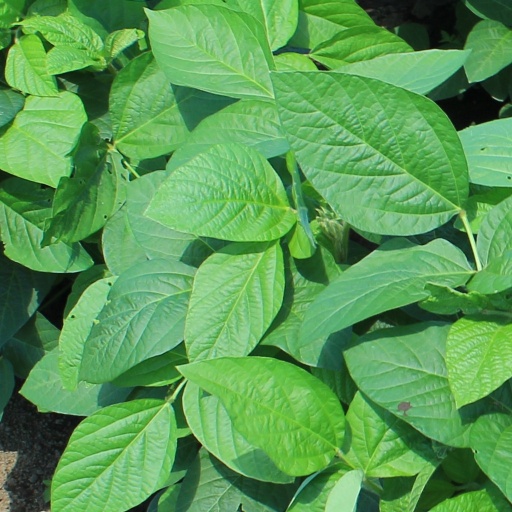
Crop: soybean